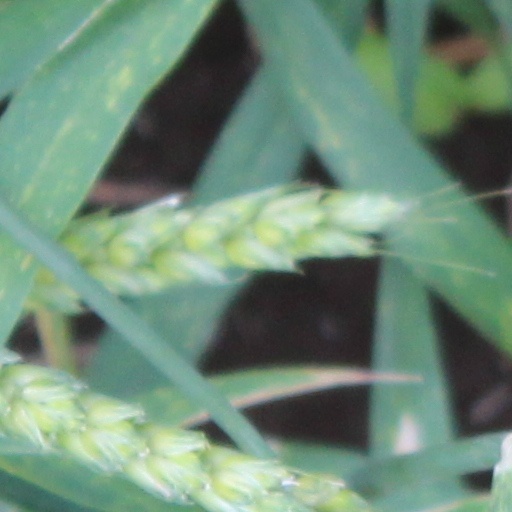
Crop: wheat